June 2015 Republican People's Party election campaign

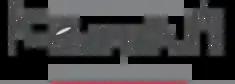
The logo of the "Anadolu'nun Kemal'i" documentary

"Anadolu'nun Kemal'i" was a short documentary about the party leader Kemal Kılıçdaroğlu, which was released on "YouTube" on 28 March 2015. At approximately 22 minutes, the documentary was prepared by Rıdvan Akar and documents Kılıçdaroğlu's early life and career before joining politics. It also contains exclusive interviews with individuals who are close to Kılıçdaroğlu, including his brothers, former colleagues, wife and children. "Anadolu'nun Kemal'i" translates to 'Anatolia's Kemal'.